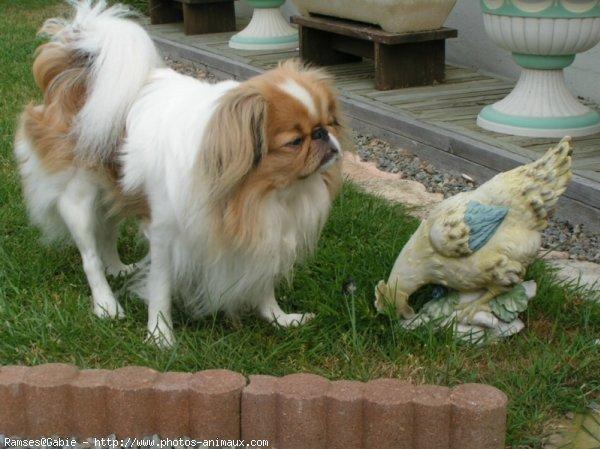
Japanese_spaniel